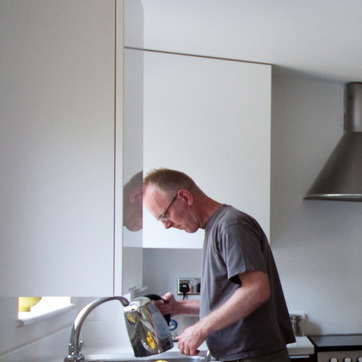
Material: hair